Sentinel program

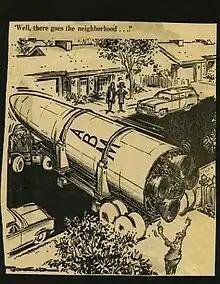
"The New York Times" satirized Sentinel by showing one of the missiles being backed up into a suburban home's yard and describing it using the catchphrase of contemporary fears over racial integration.

During his January 1967 budget speech, Johnson stated that he was willing to "take no action now" on an ABM system if the Soviets were willing to discuss ABM limitations. In March 1967 Johnson wrote to the Soviet leadership proposing formal talks. Premier Alexei Kosygin wrote back and stated that he was willing to meet on the issue. McNamara and the two leaders met at the Glassboro Summit in Glassboro, New Jersey in June 1967.